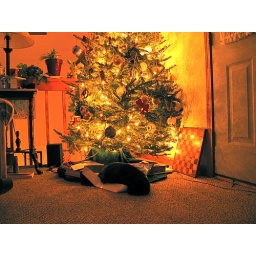
yes, thats a cat sleeping in the box under the tree